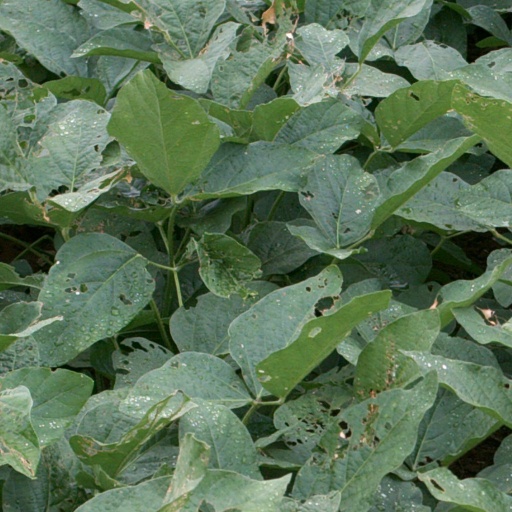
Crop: soybean